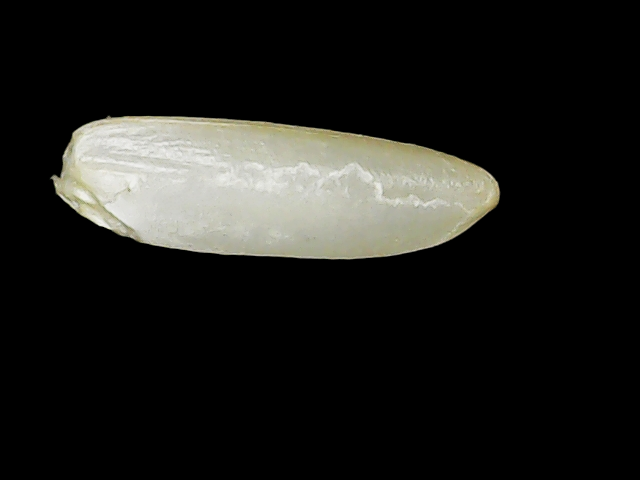
Rice variety: Binadhan12